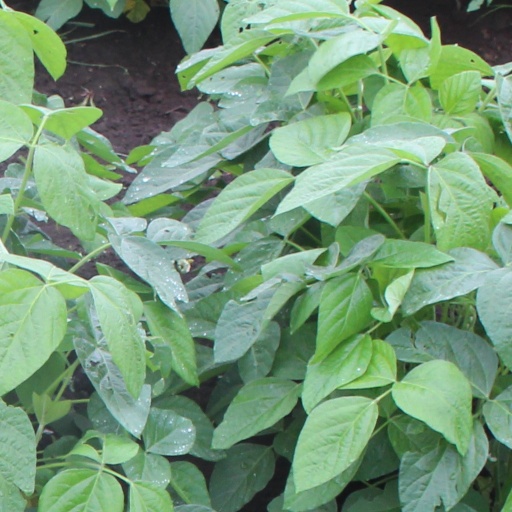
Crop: soybean